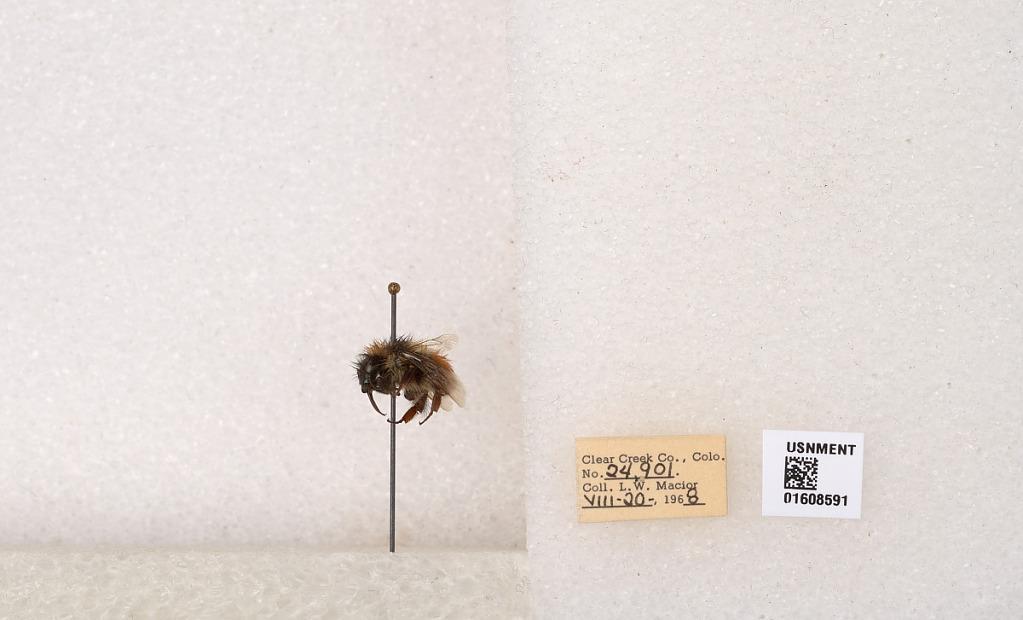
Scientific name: Bombus (Pyrobombus) sylvicola Kirby
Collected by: L. Macior
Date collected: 1968-8-20
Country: United States
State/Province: Colorado
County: Clear Creek
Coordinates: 39.6891, -105.644